Ofelia Nieto

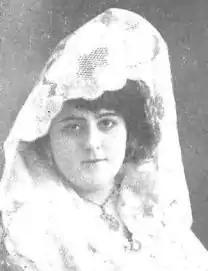
Ofelia Nieto

Maria Ofelia Erenia Nieto Iglesias (stage name, Ofelia Nieto; Algete, March 18, 1898 – Madrid, 22 May 1931) was a Spanish opera and zarzuela singer. She was the daughter of José Nieto Méndez, a notary of Burgos, and Erundina. She was a sister of Ángeles Ottein and José Nieto, who were also opera and zarzuela singers. Nieto was 14 when she debuted in Amadeu Vives i Roig's "Maruxa" in the title role. After marriage, she retired in 1928.